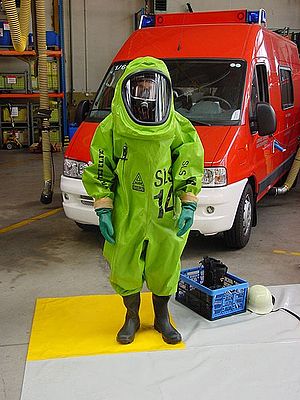
ABC-dragt
Tysk brandmand i ABC-dragt
En ABC-dragt er et stykke beklædning, der giver beskyttelse imod direkte kontakt med farlige Atomare / Nucleare, Biologiske og kemiske substanser. Deraf navnet.